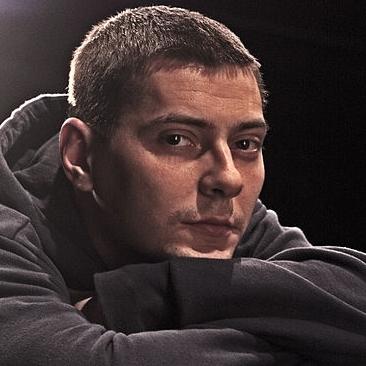
Age: 29